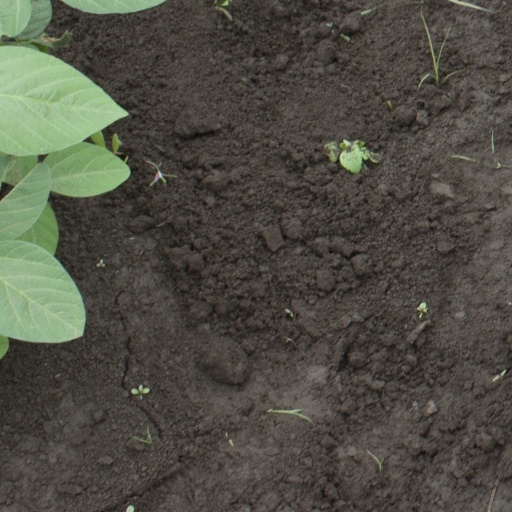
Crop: soybean